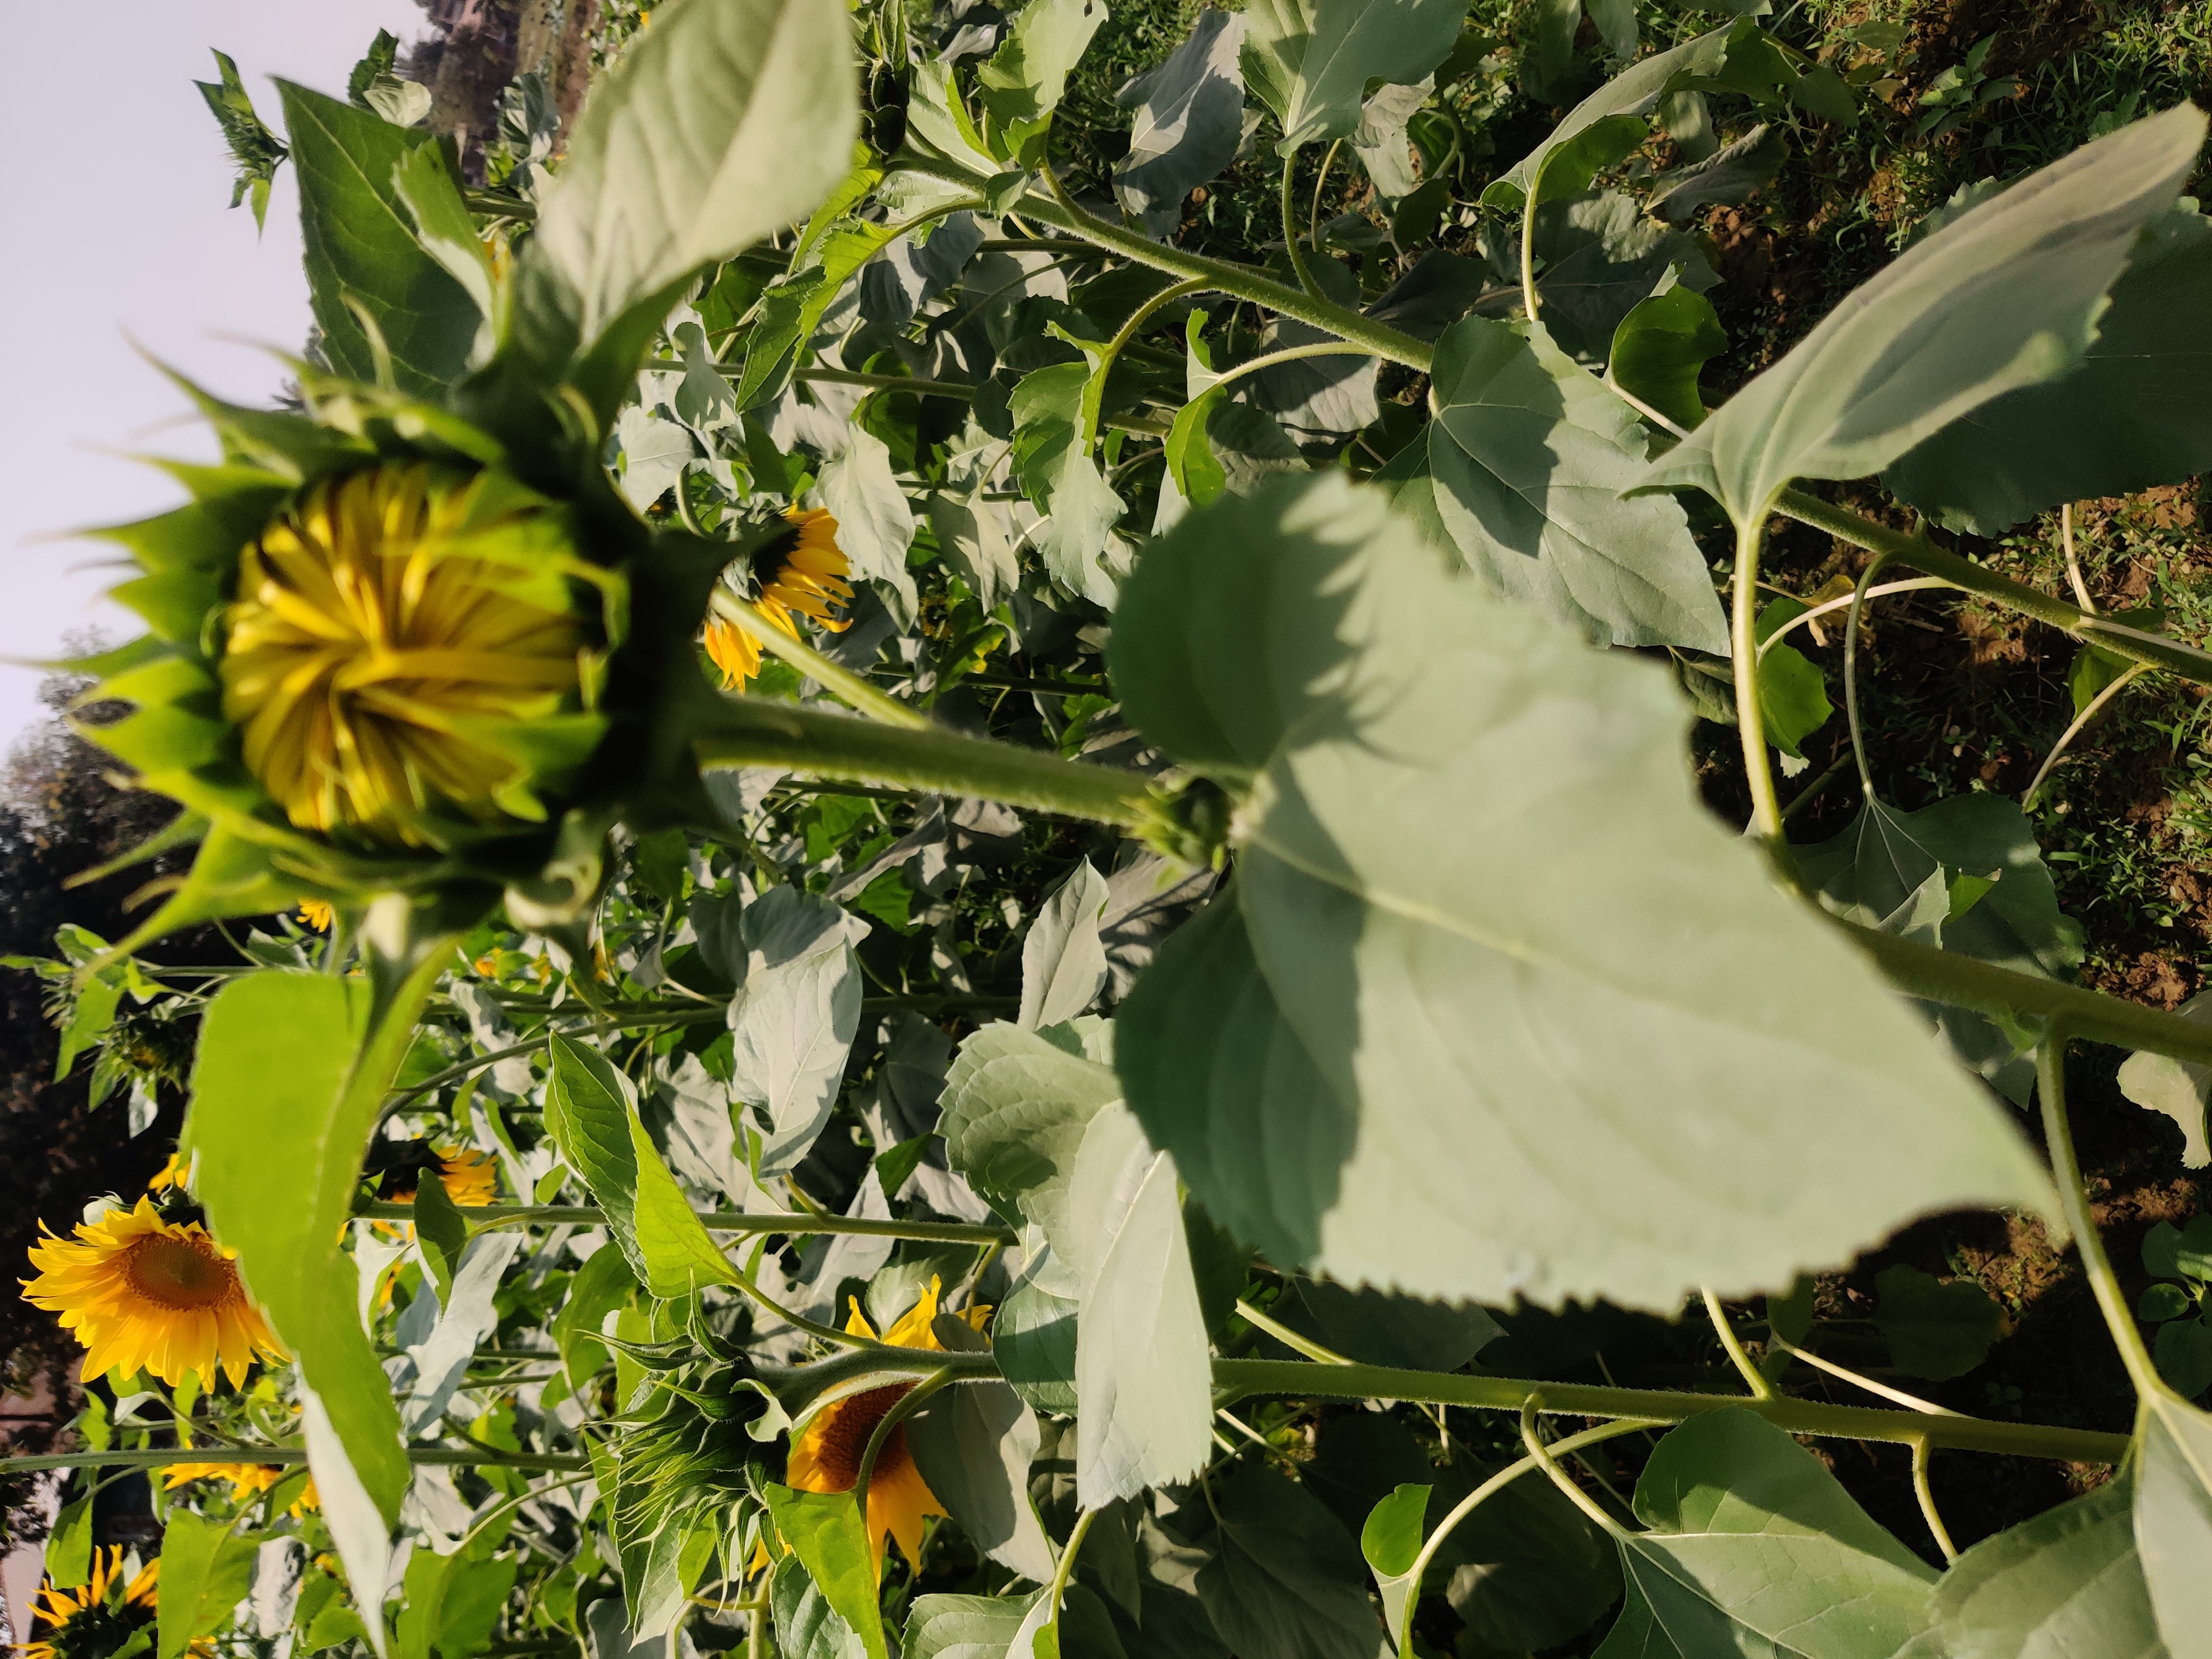
Label: Fresh_leaf